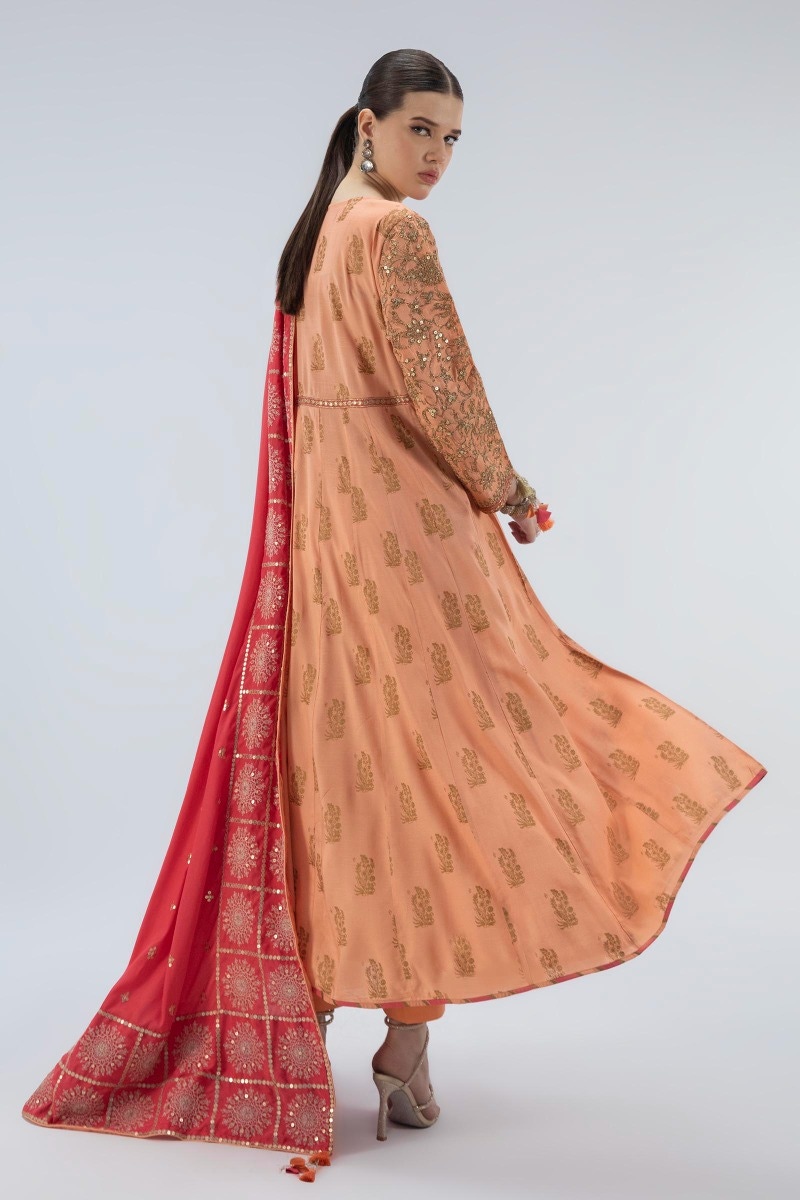
peach red karigari chiff